Geography of Finland

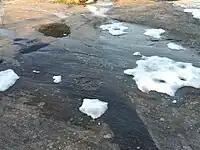
Effects of the last ice age: glacial striations in a country without glaciers

About one third of Finland lies below 100 m, and about two thirds lies under 200 m. Finland can be divided into three topographical areas; the coastal landscapes, the interior lake plateau also known as Finnish lake district and Upland Finland. The coastal landscapes are made up mostly of plains below 20 m. These plains tilt gently towards the sea so that where its irregularities surpasses sea-level groups of islands like the Kvarken Archipelago or the Åland Islands are found. Åland is connected to the Finnish mainland by a shallow submarine plateau that does not exceed 20 m in depth. Next to the Gulf of Bothnia the landscape of Finland is extremely flat with height differences no larger than 50 m. This region called the Ostrobothnian Plain extends inland about 100 km and constitute the largest plain in the Nordic countries.